Fantail

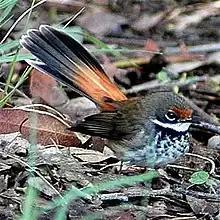
The population of rufous fantails from southeastern Australia undertakes an annual migration to northern Queensland and New Guinea

Fantails are an Australasian family that has spread from as far as Samoa to northern India. In the south the New Zealand fantail ranges as far as The Snares off New Zealand, in the eastern extent of the family has several endemic forms in western Polynesia. There are numerous species in Indonesia, the Philippines and in South East Asia, and the family ranges into southern China, India and the Himalayas. Some species have a widespread distribution, particularly the willie wagtail, grey fantail, white-throated fantail and northern fantail; others have a highly restricted range and in the case of some insular species may be restricted to a single island. The Mussau fantail is restricted to a single island in the Bismarck Archipelago, and the Kadavu fantail has a similarly restricted distribution in the Kadavu Group of Fiji.